Davidoff

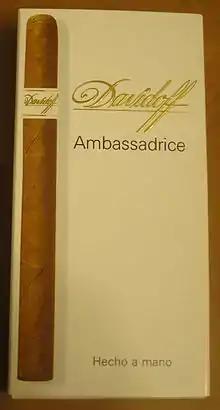
Dominican-made Ambassadrice

After the Second World War, Zino Davidoff decided to acquire a licence to produce his own series of cigars. In the 1930s, he married Martha Meyer, whose dowry helped him buy the store where he worked as a manager. As he had discerning international customers, he named the various formats of this "Château" cigar series after famous Bordeaux vineyard estates. The first in the series was the "Château Latour" in 1946.